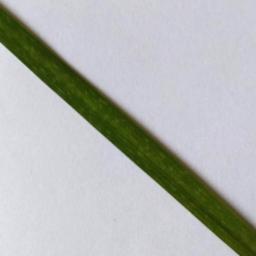
Label: Rice___Healthy